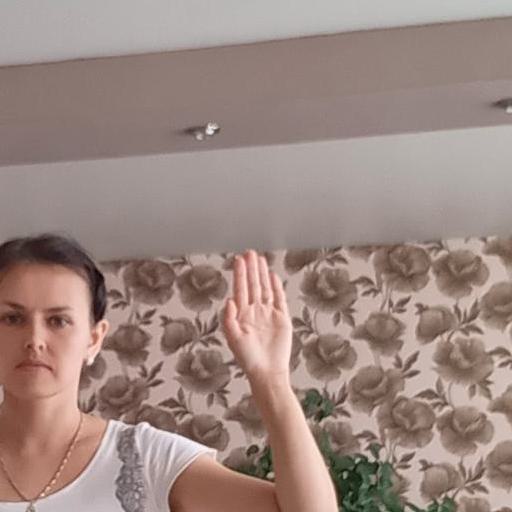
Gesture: stop